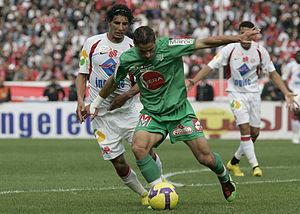
RCA vs WAC
Le derby de Casablanca se réfère à l'antagonisme entre les deux clubs de football principaux du Maroc, tous les deux basés à Casablanca : le Raja Club Athletic et le Wydad Athletic Club. Cette rencontre se déroule traditionnellement au Stade Mohammed V et devant près de 60 000 supporters. C'est l'un des plus grands derbys du monde.